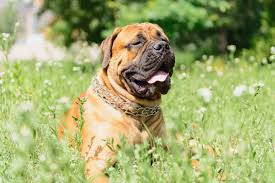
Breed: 231-n000077-bull_mastiff